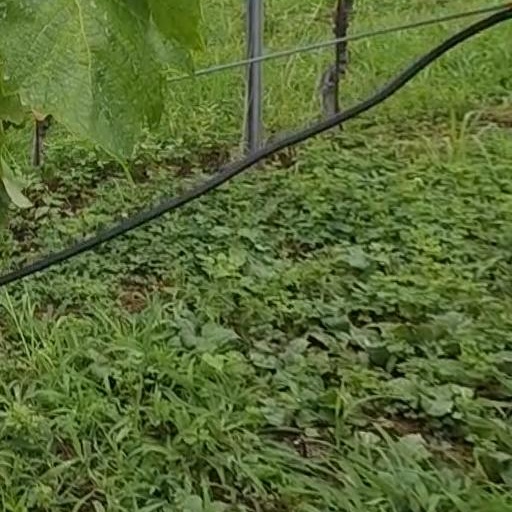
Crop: grape